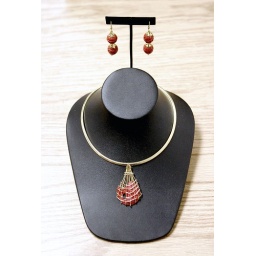
Hand carved ancient cinnabar fish captured in handmade 18k yellow gold net.